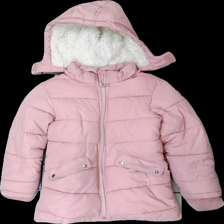
View: front
Type: Outerwear
Category: Children
Brand: Kappahl
Colors: Pink, White
Material: 100% polyester
Cut: Regular, Long
Size: 128
Season: All
Price range: 50-100
Recommended usage: Reuse